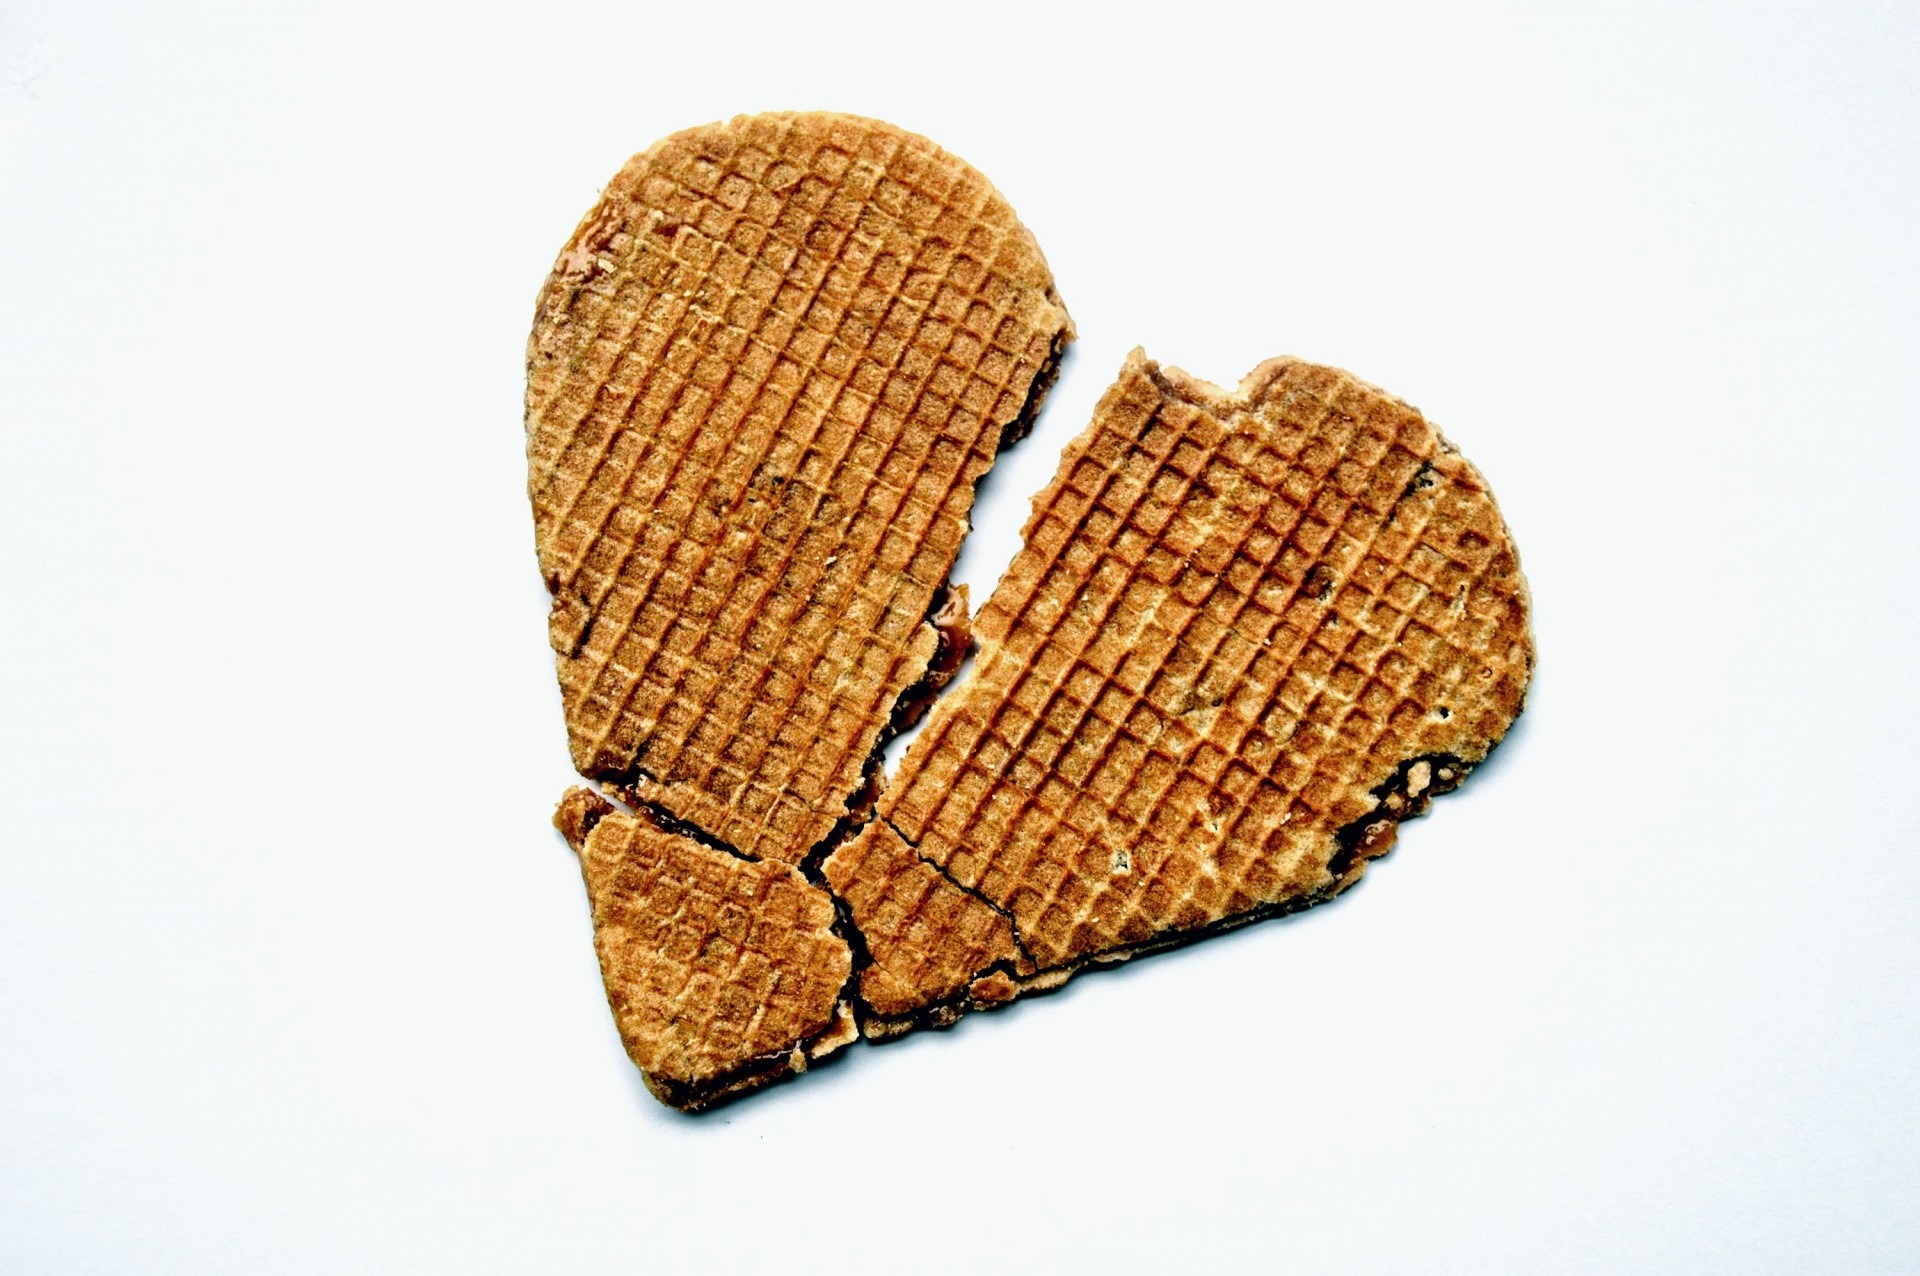
love, heart, food, symbol, broken, material, destroyed, cracked, sad, crushed, damaged, split, snack food, syrup waffle